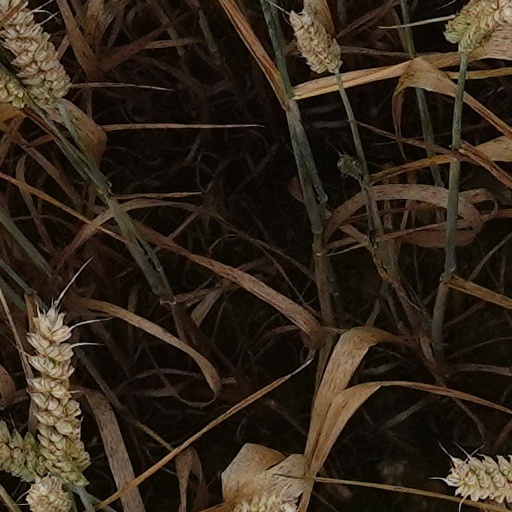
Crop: wheat